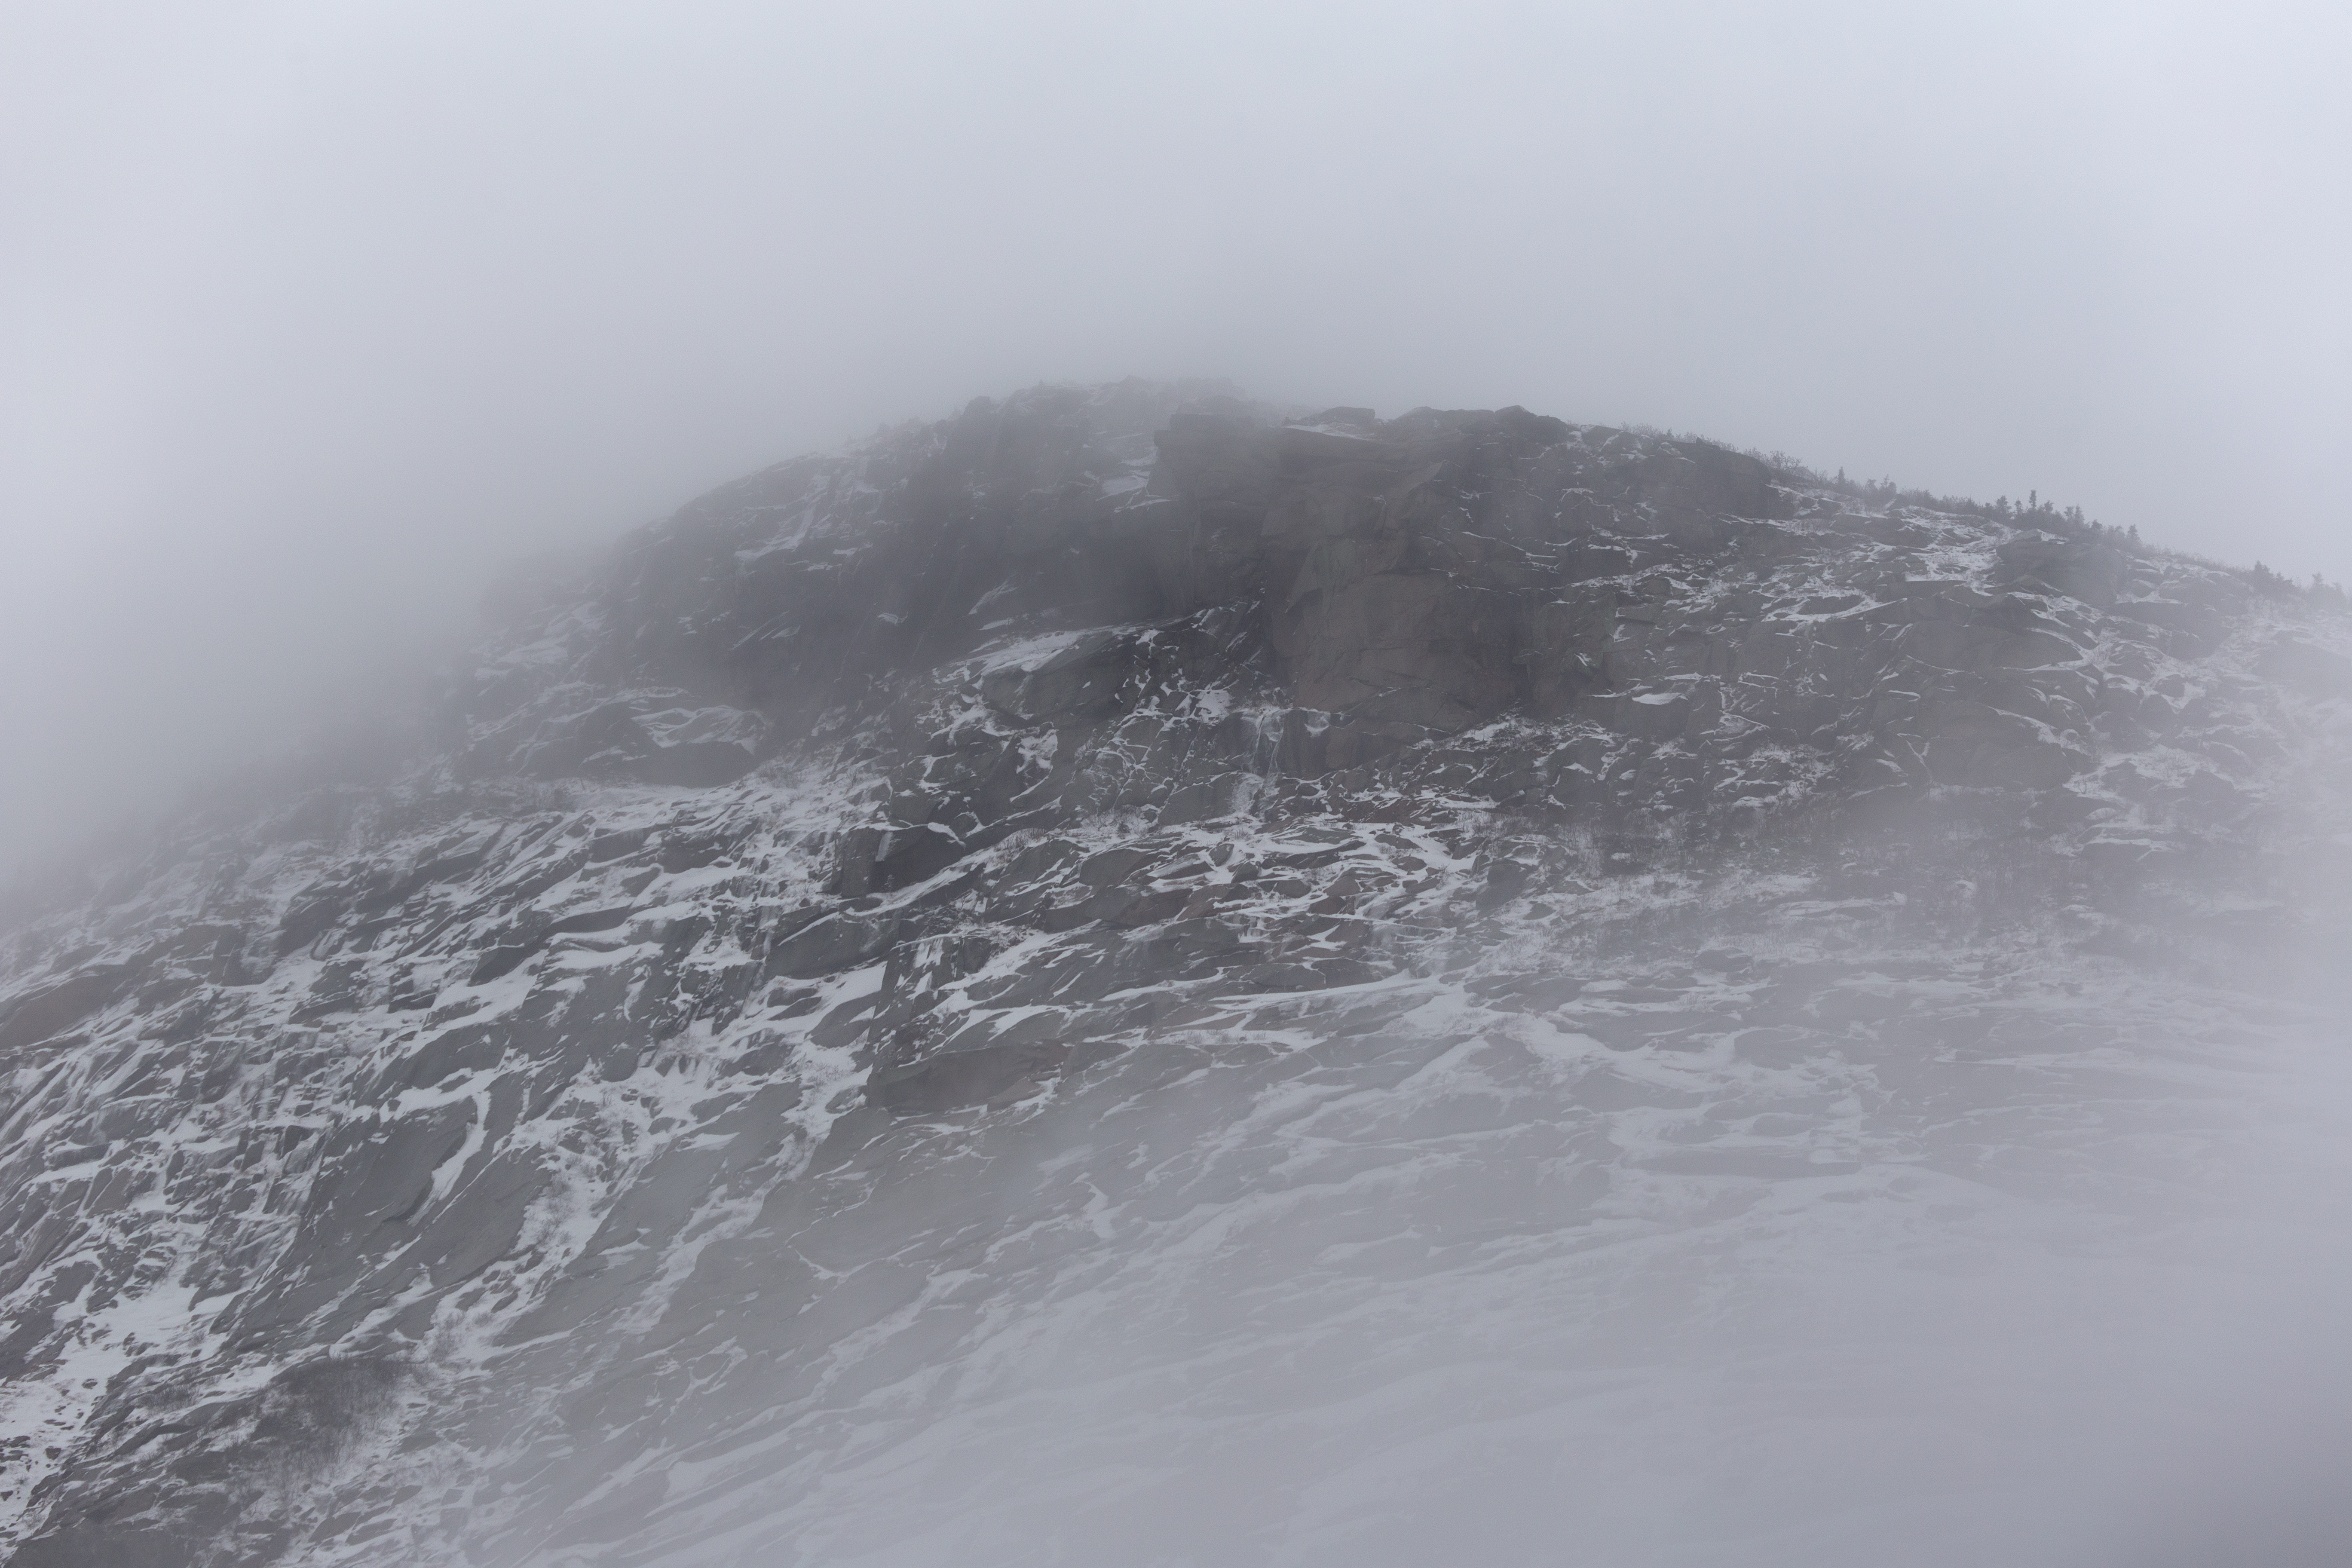
fog, sky, slope, grey, atmospheric phenomenon, fluid, mountain, cloud, landscape, water, wind wave, mist, hill, mountain range, monochrome photography, ridge, meteorological phenomenon, monochrome, haze, wind, wave, ocean, winter, rock, massif, sea, summit